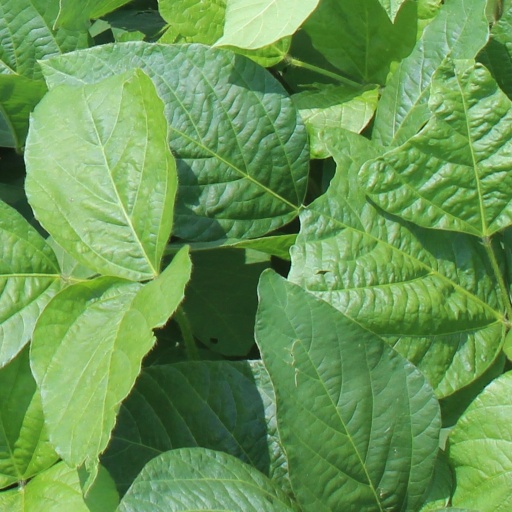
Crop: soybean